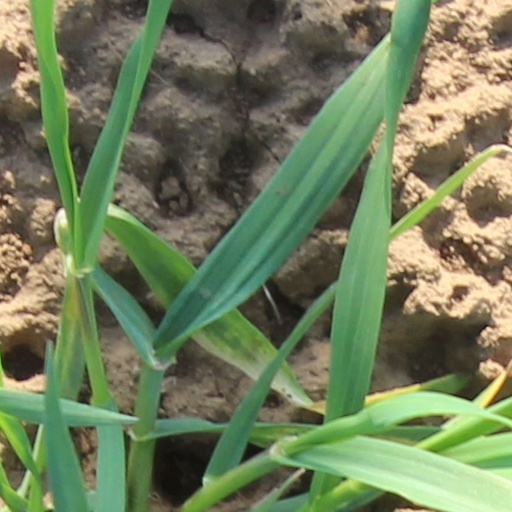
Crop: wheat